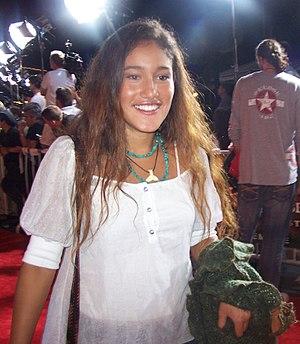
Q'orianka Kilcher est une actrice, chanteuse et militante politique américano-allemande, née le 11 février 1990 à Schweigmatt, en Allemagne. Elle est principalement connue pour avoir joué le rôle de Pocahontas dans le film Le Nouveau Monde, de Terrence Malick.
L'Aliéniste est une série télévisée américaine en dix-huit épisodes de 43 minutes basée sur le livre du même nom du romancier américain Caleb Carr et diffusée du 21 janvier 2018 au 26 mars 2018 sur la chaîne de télévision TNT aux États-Unis et sur Netflix à l'international, incluant le Canada et les pays francophones, depuis le 19 avril 2018.